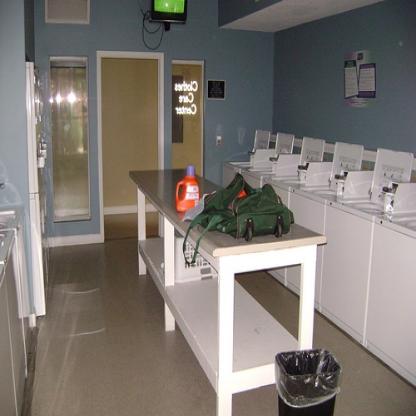
Scene: Indoor